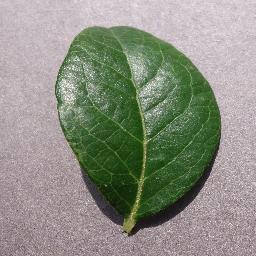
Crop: blueberry
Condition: healthy